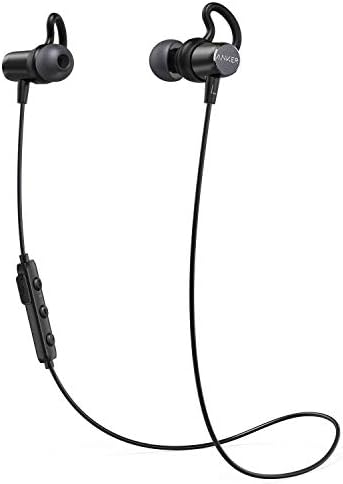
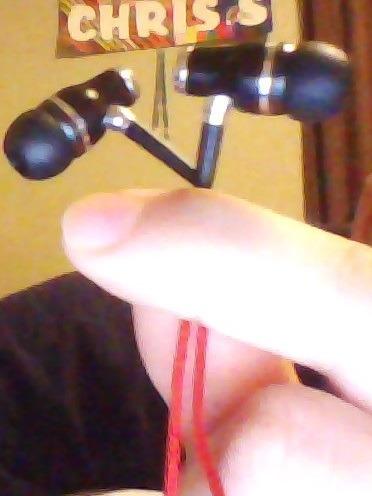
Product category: headphones
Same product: no